RFK Racing in the NASCAR Xfinity Series

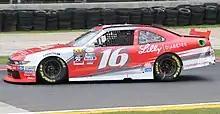
Reed's No. 16 at Road America in 2016

In 2014, Ryan Reed was picked to drive the No. 16 full-time with Lilly and the ADA, running for Rookie of the Year. Reed scored only 1 top 5 finish, a fourth at Daytona in July. Reed finishing ninth in driver points while the No. 16 finished 14th in owner points.